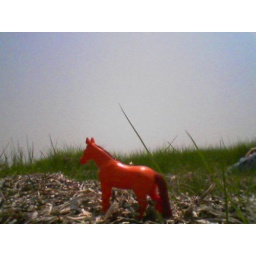
Pony in the beach grass